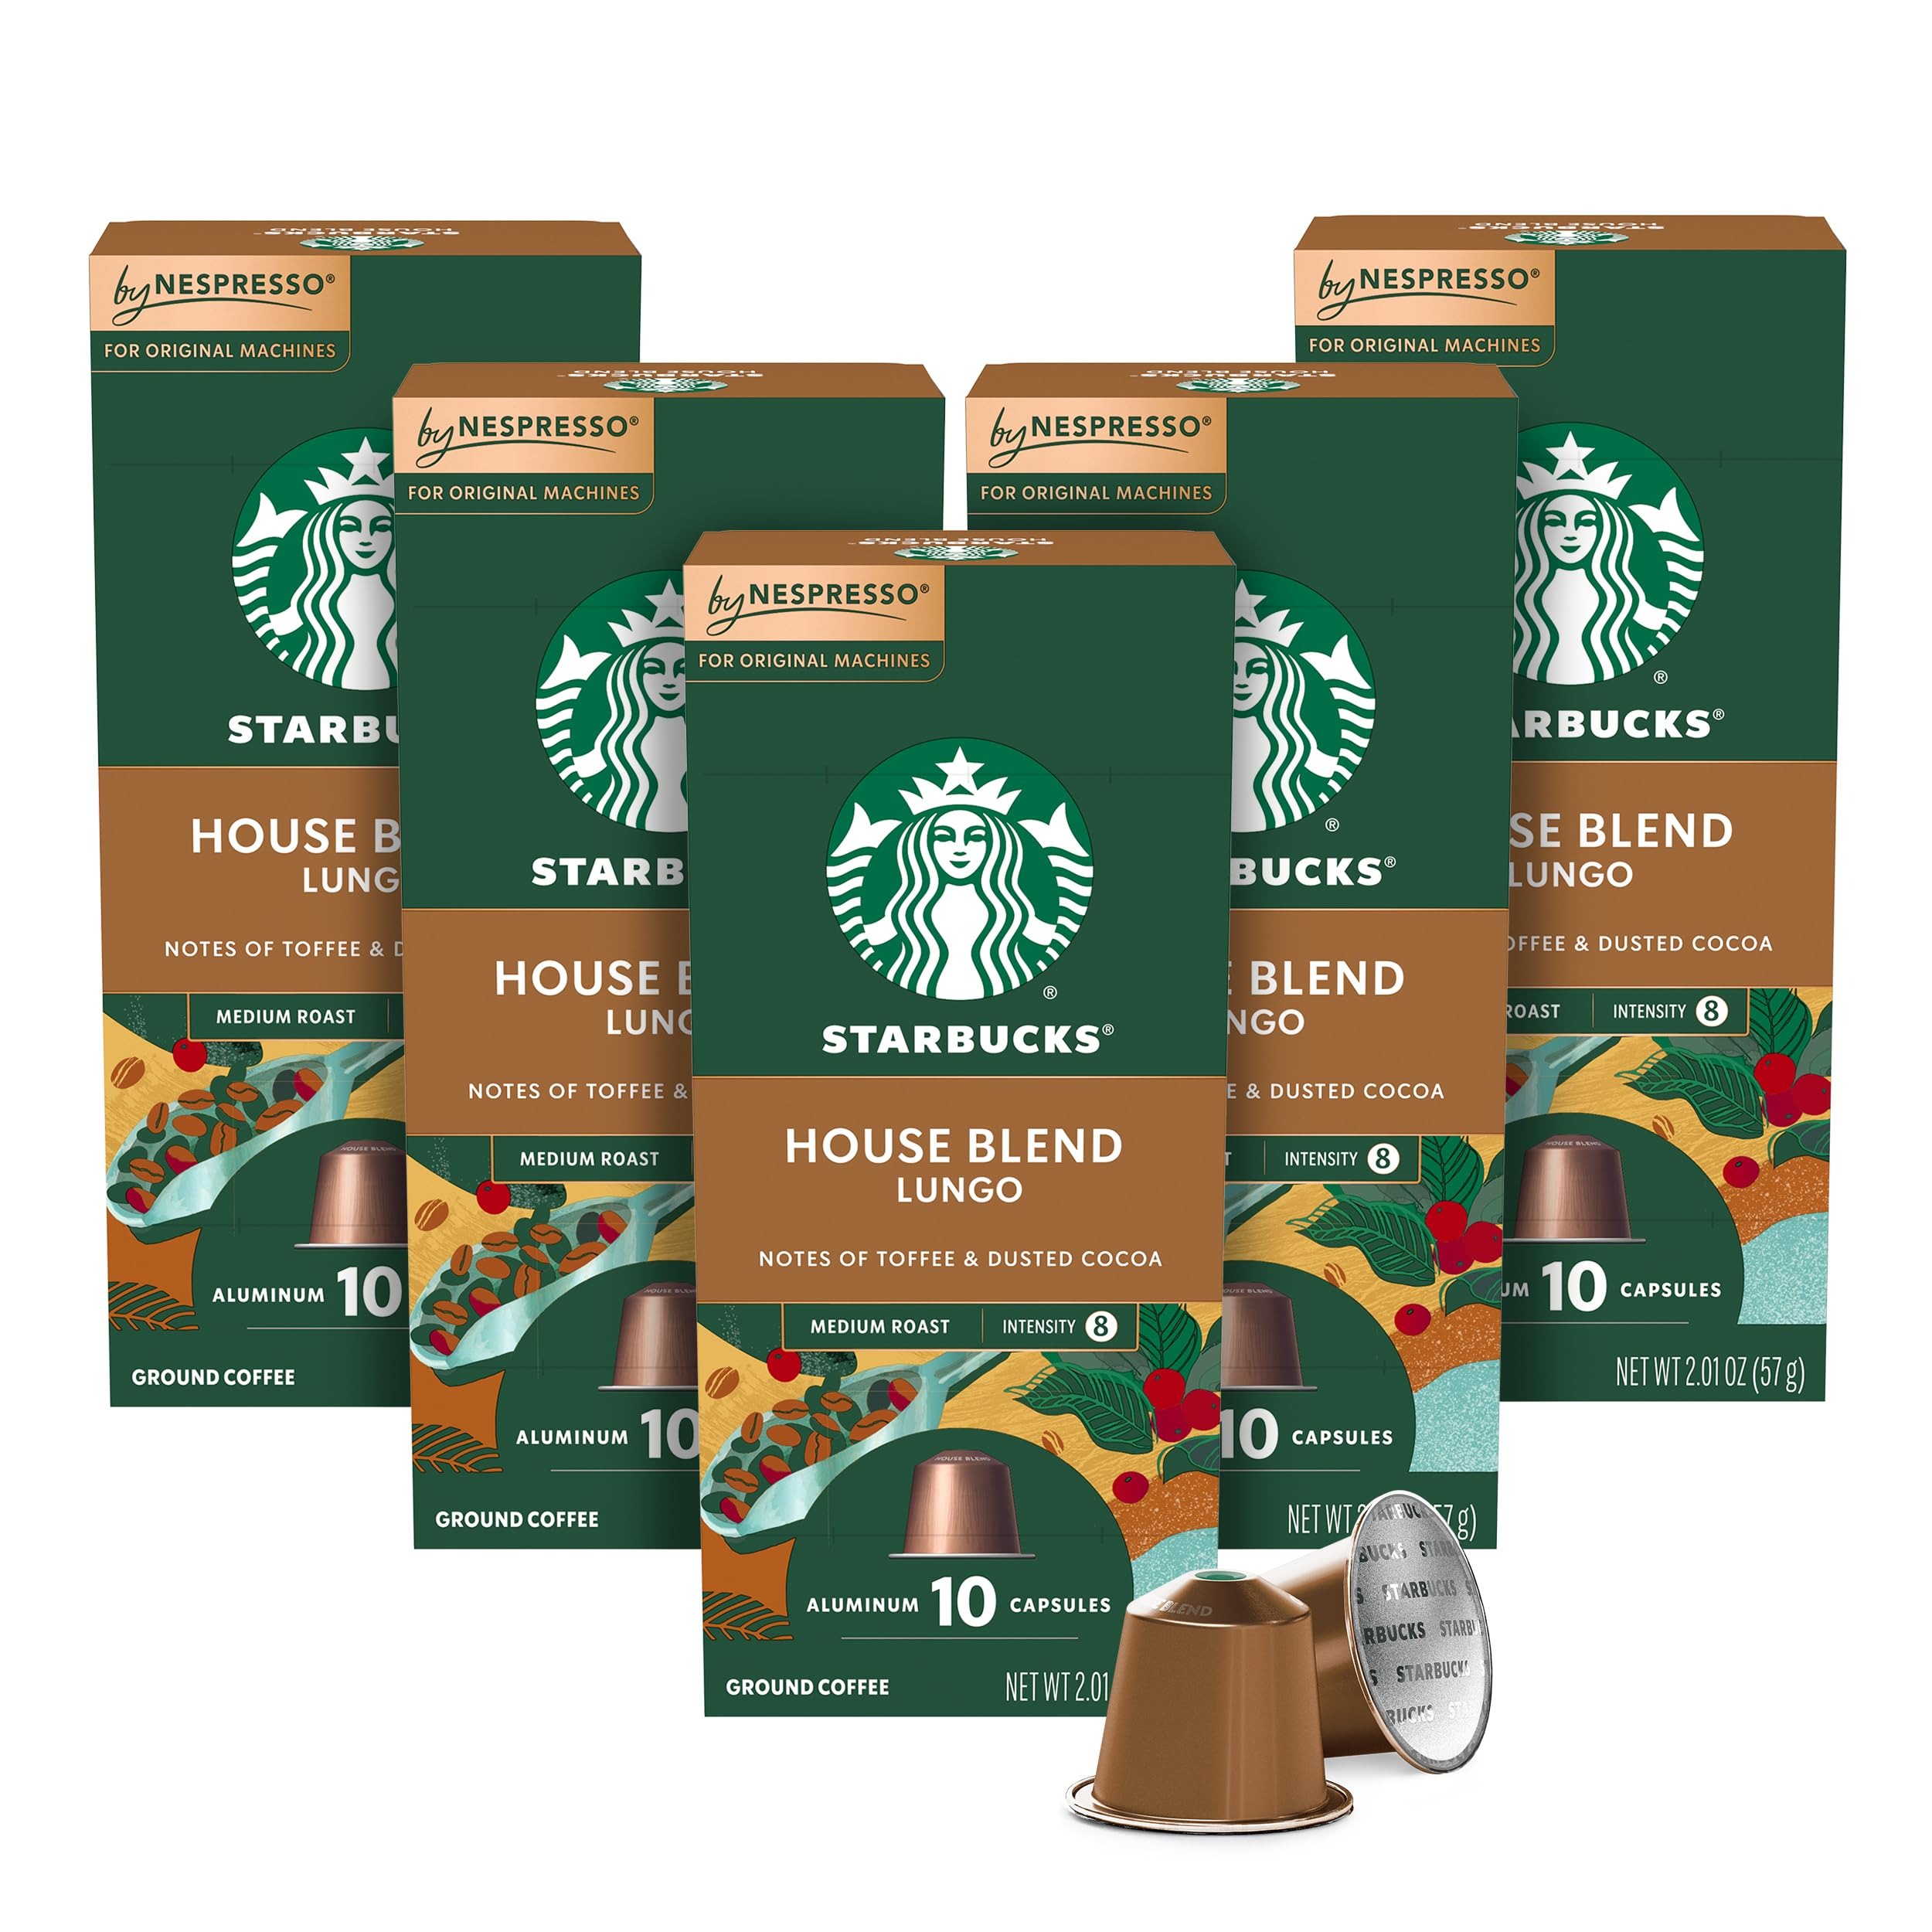
Item Name: Starbucks by Nespresso Original Line, House Blend, Medium Roast Coffee, 50-count Espresso Pods
Bullet Point 1: Developed with Nespresso to work perfectly with original line Nespresso machines: Essenza Mini, Pixie, CitiZ, Expert, Lattissima, KitchenAid, Creatista
Bullet Point 2: Medium-roasted coffees are smooth and balanced with rich, approachable flavors
Bullet Point 3: Each espresso capsule brews 3.7 ounces of coffee. Pop in the Nespresso Capsule and select the lungo brew size
Bullet Point 4: Package contains 5 boxes of 10 Starbucks House Blend Nespresso Coffee Capsules to make up to 50 cups
Bullet Point 5: House Blend's aroma, body and flavor are all in balance—with tastes of nuts and cocoa brought out by the roast. The intensity level of this coffee is 8, a medium roast
Value: 50.0
Unit: Count

Price: 8.73